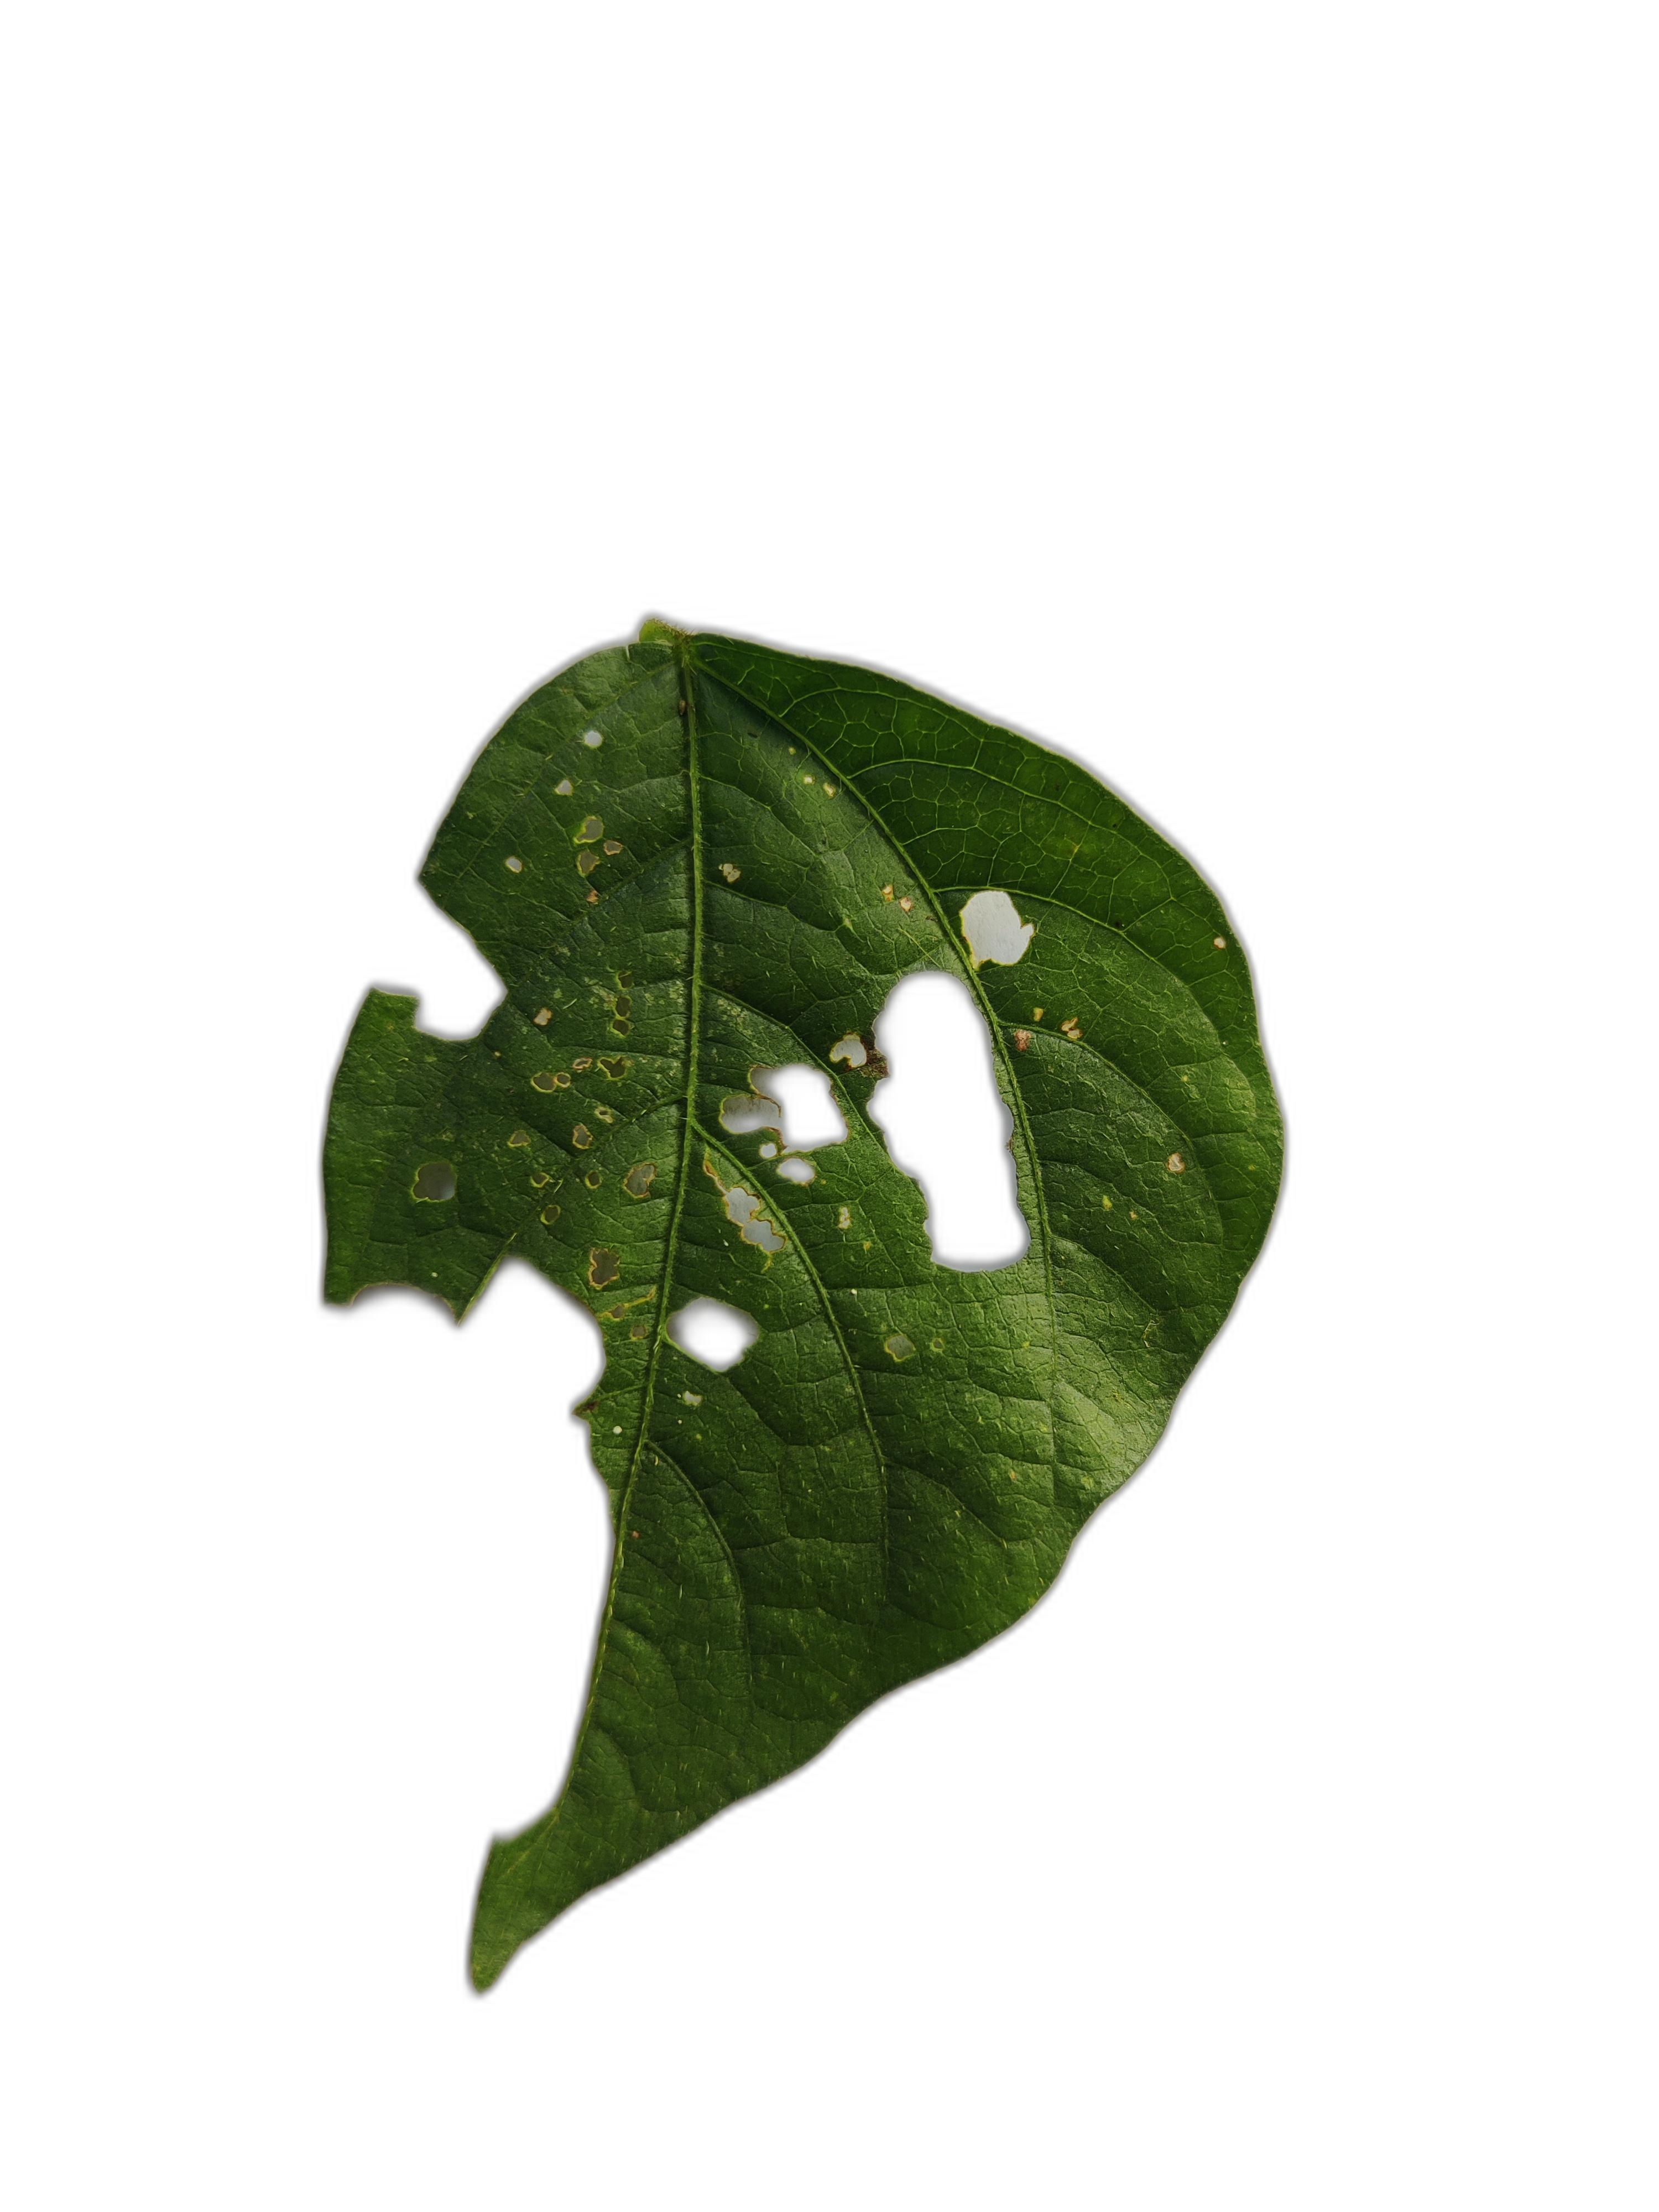
Label: Cercospora leaf spot